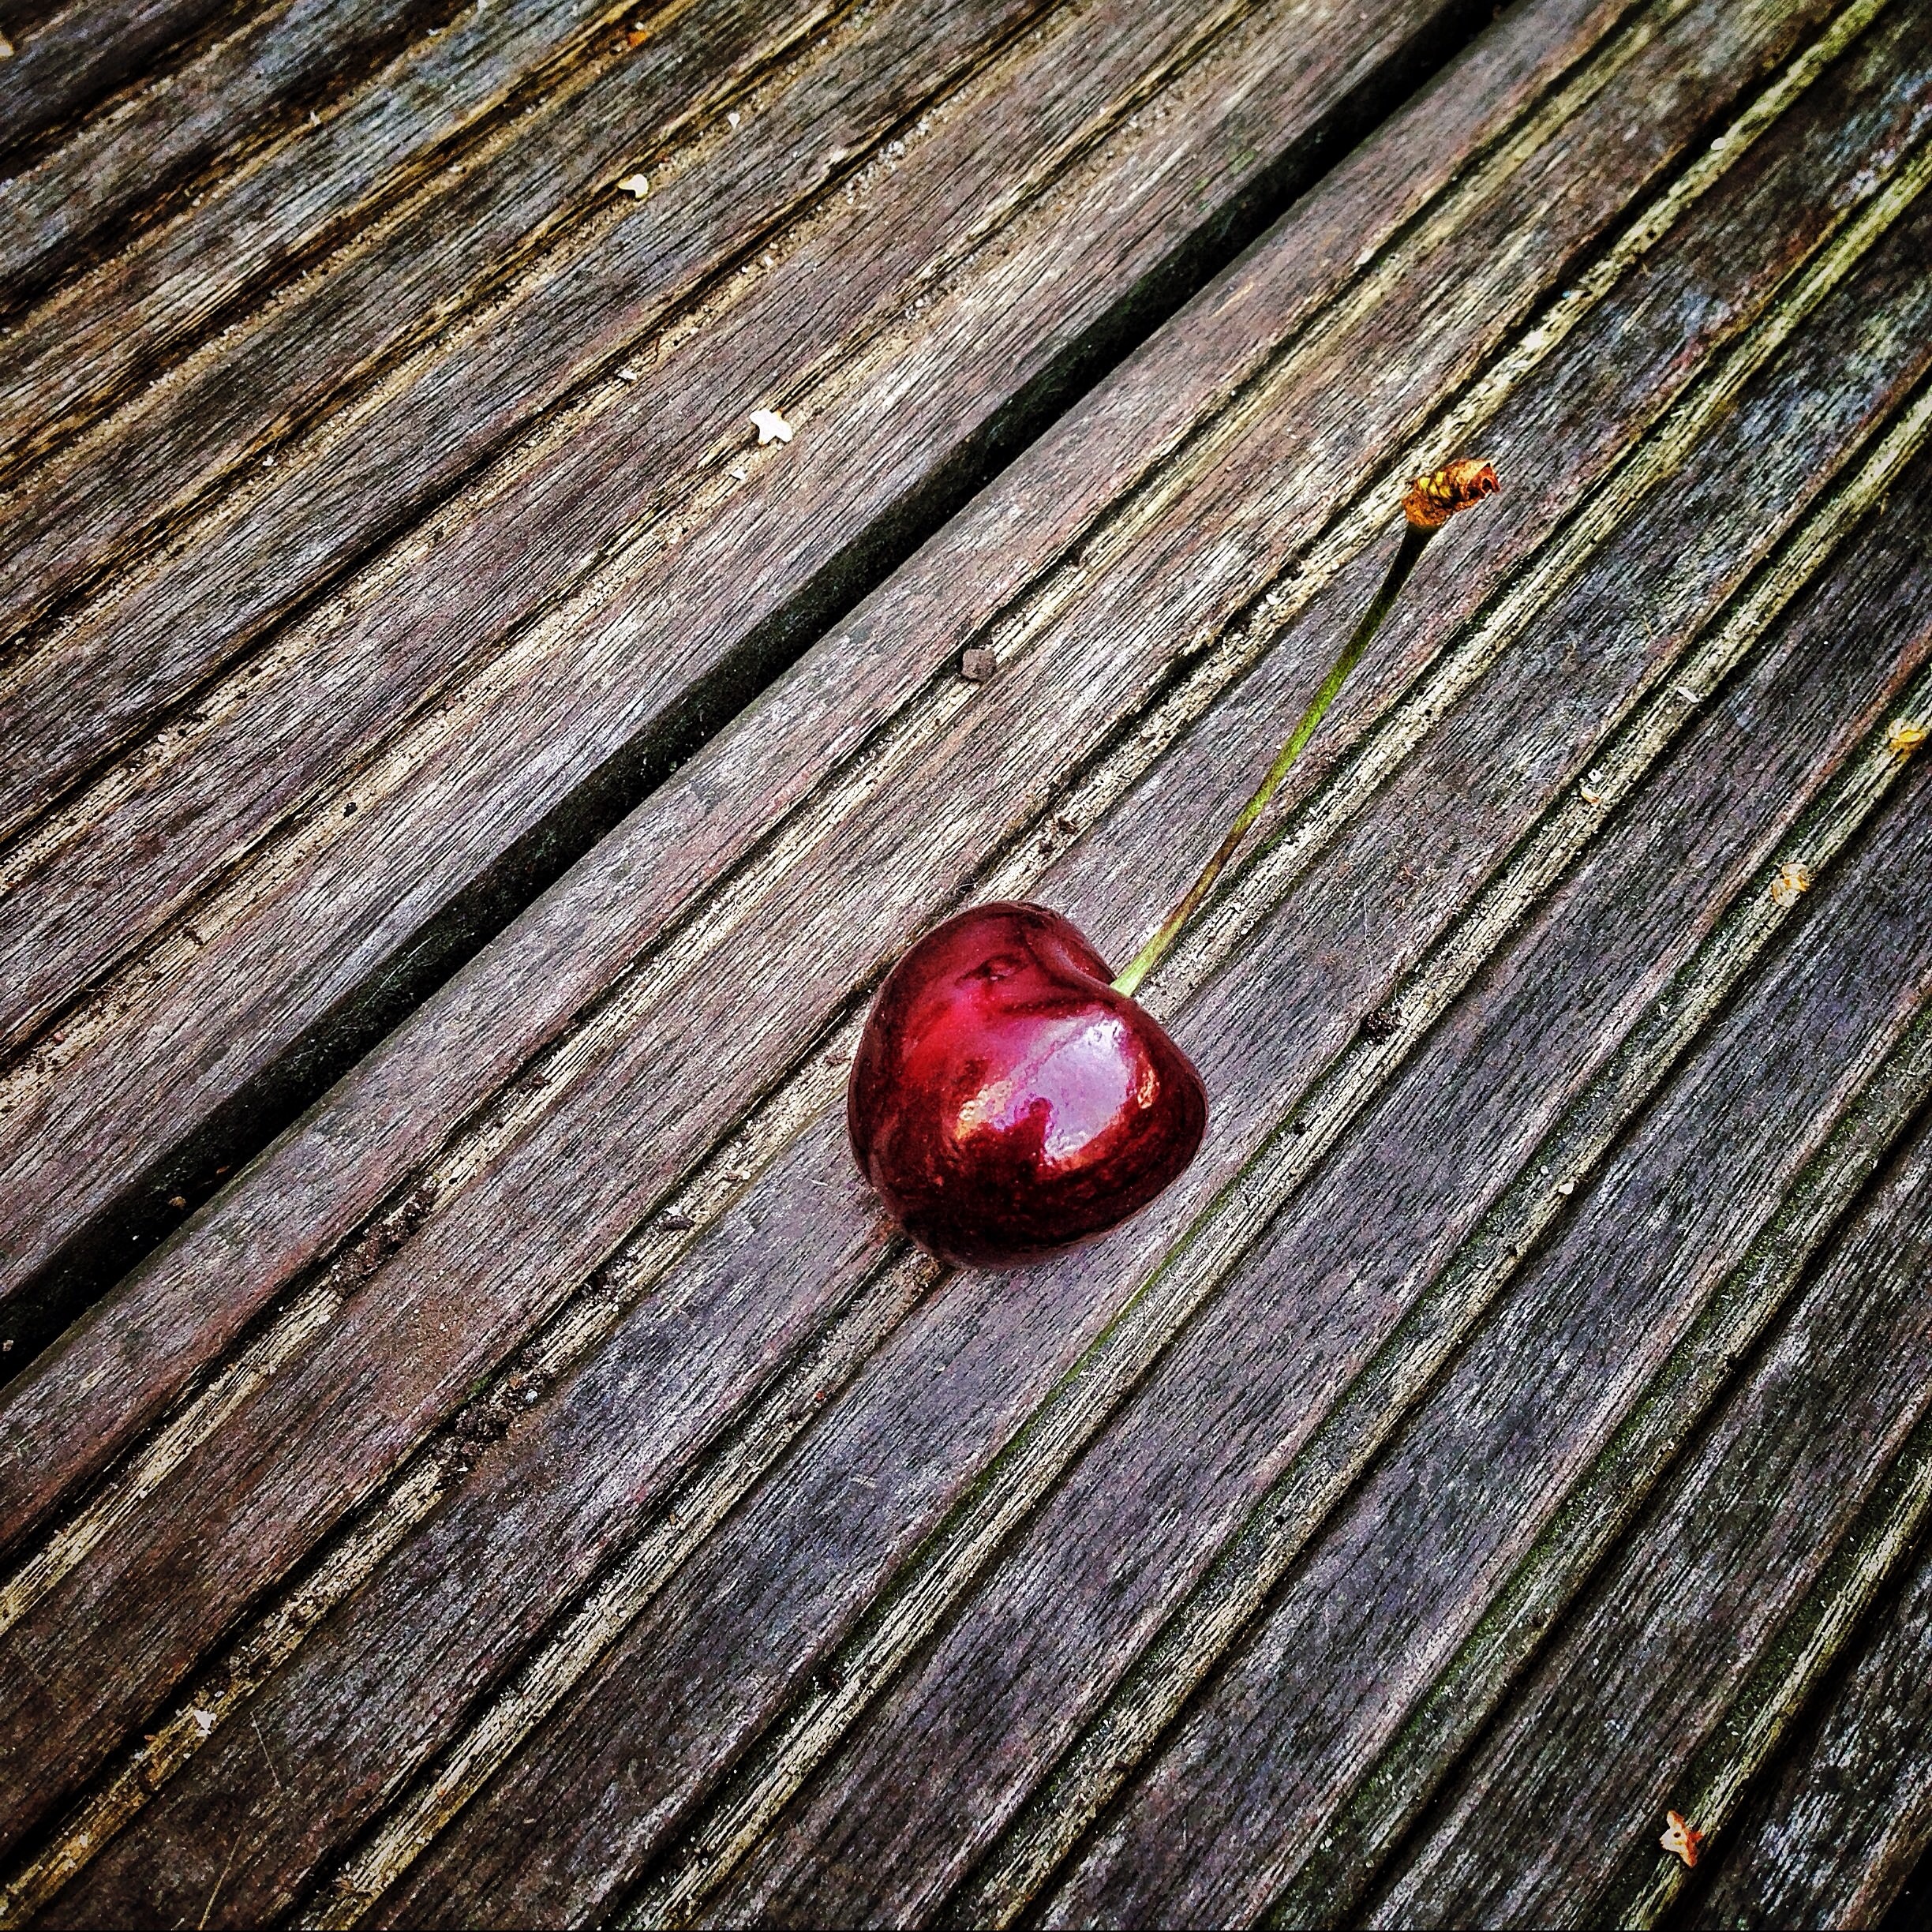
tree, nature, branch, plant, wood, fruit, leaf, flower, food, green, red, produce, color, autumn, close up, shape, cherry, macro photography